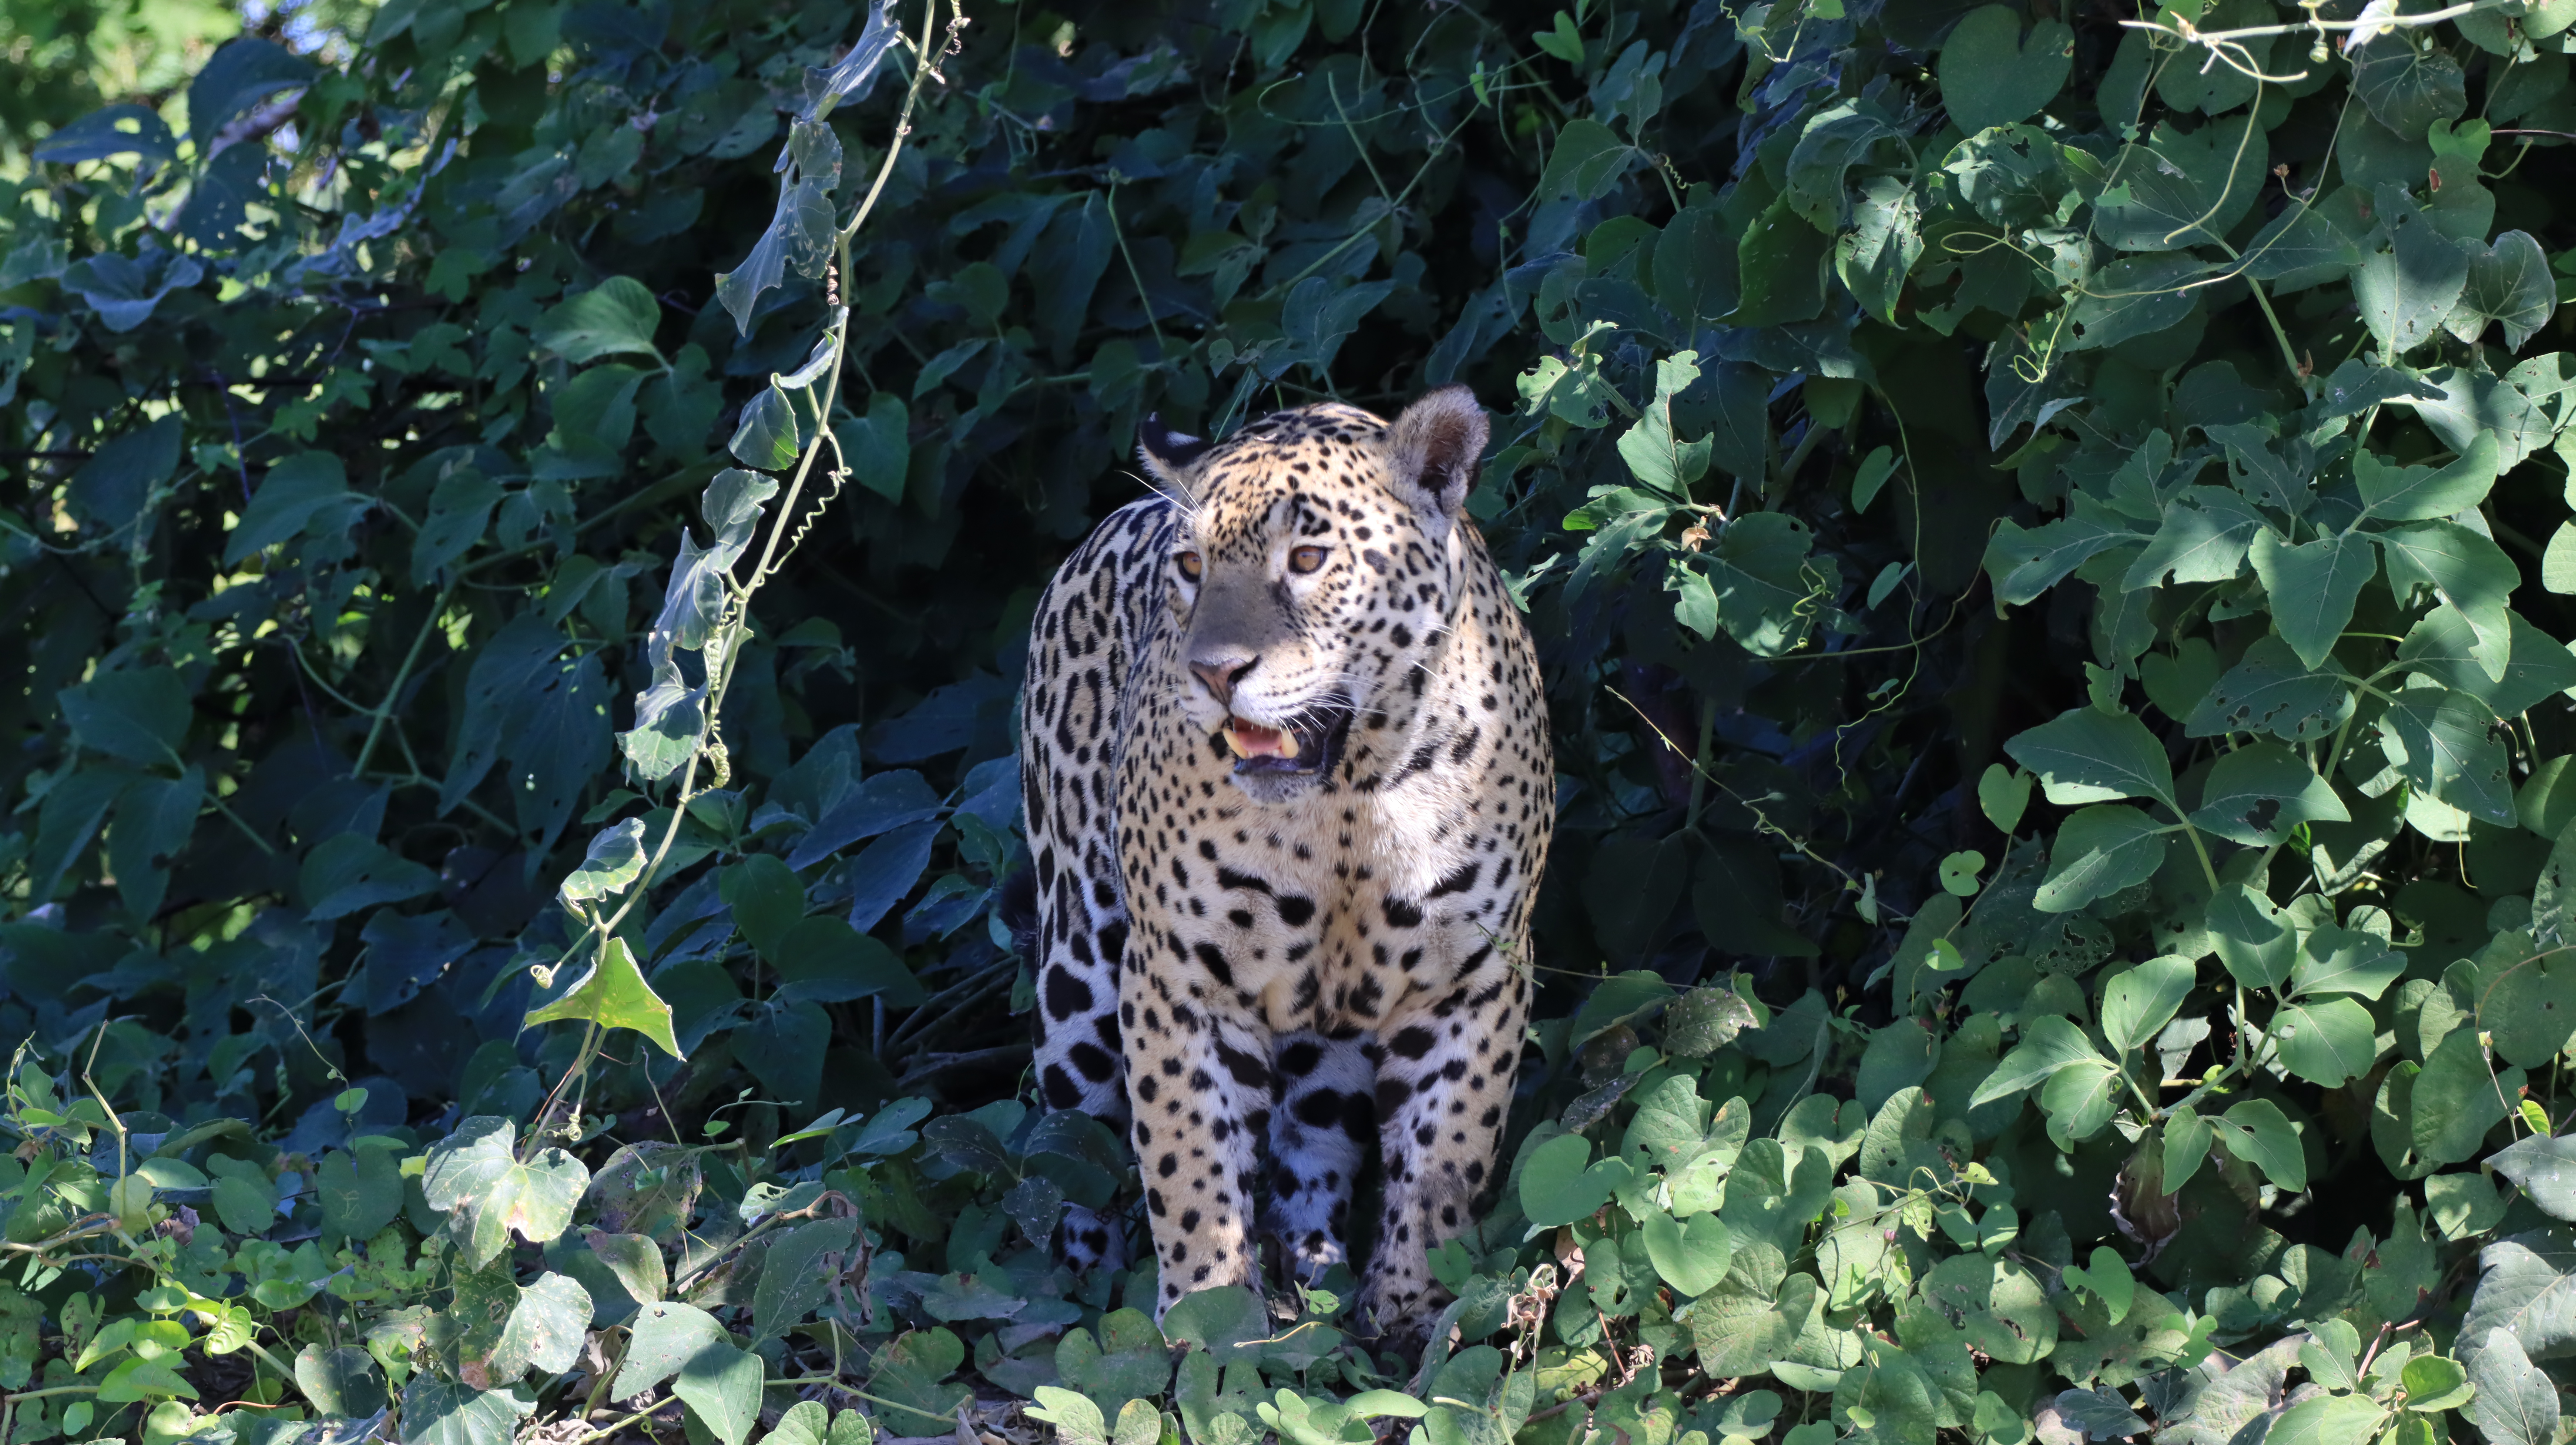
Jaguar: Marcela